James Ellsworth De Kay

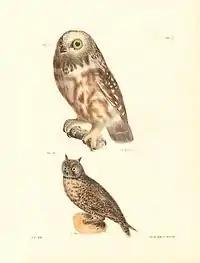
"Plate XI. Fig. 23. The Acadian Owl (Ulula acadica). 24. The Long eared Owl (Otus americanus)." Drawings by John William Hill in "Zoology of New York".

James De Kay was born in Lisbon, Portugal, in 1792. When he was two years old, his family moved to New York; both his parents died while he was still quite young. He attended Yale from 1807 to 1812, but was expelled before completing his degree when he threatened a college tutor with a club. Later, he studied medicine at the University of Edinburgh, receiving his MD in 1819.